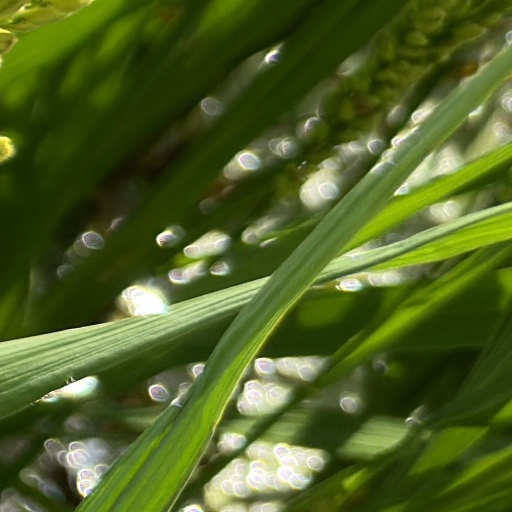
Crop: rice